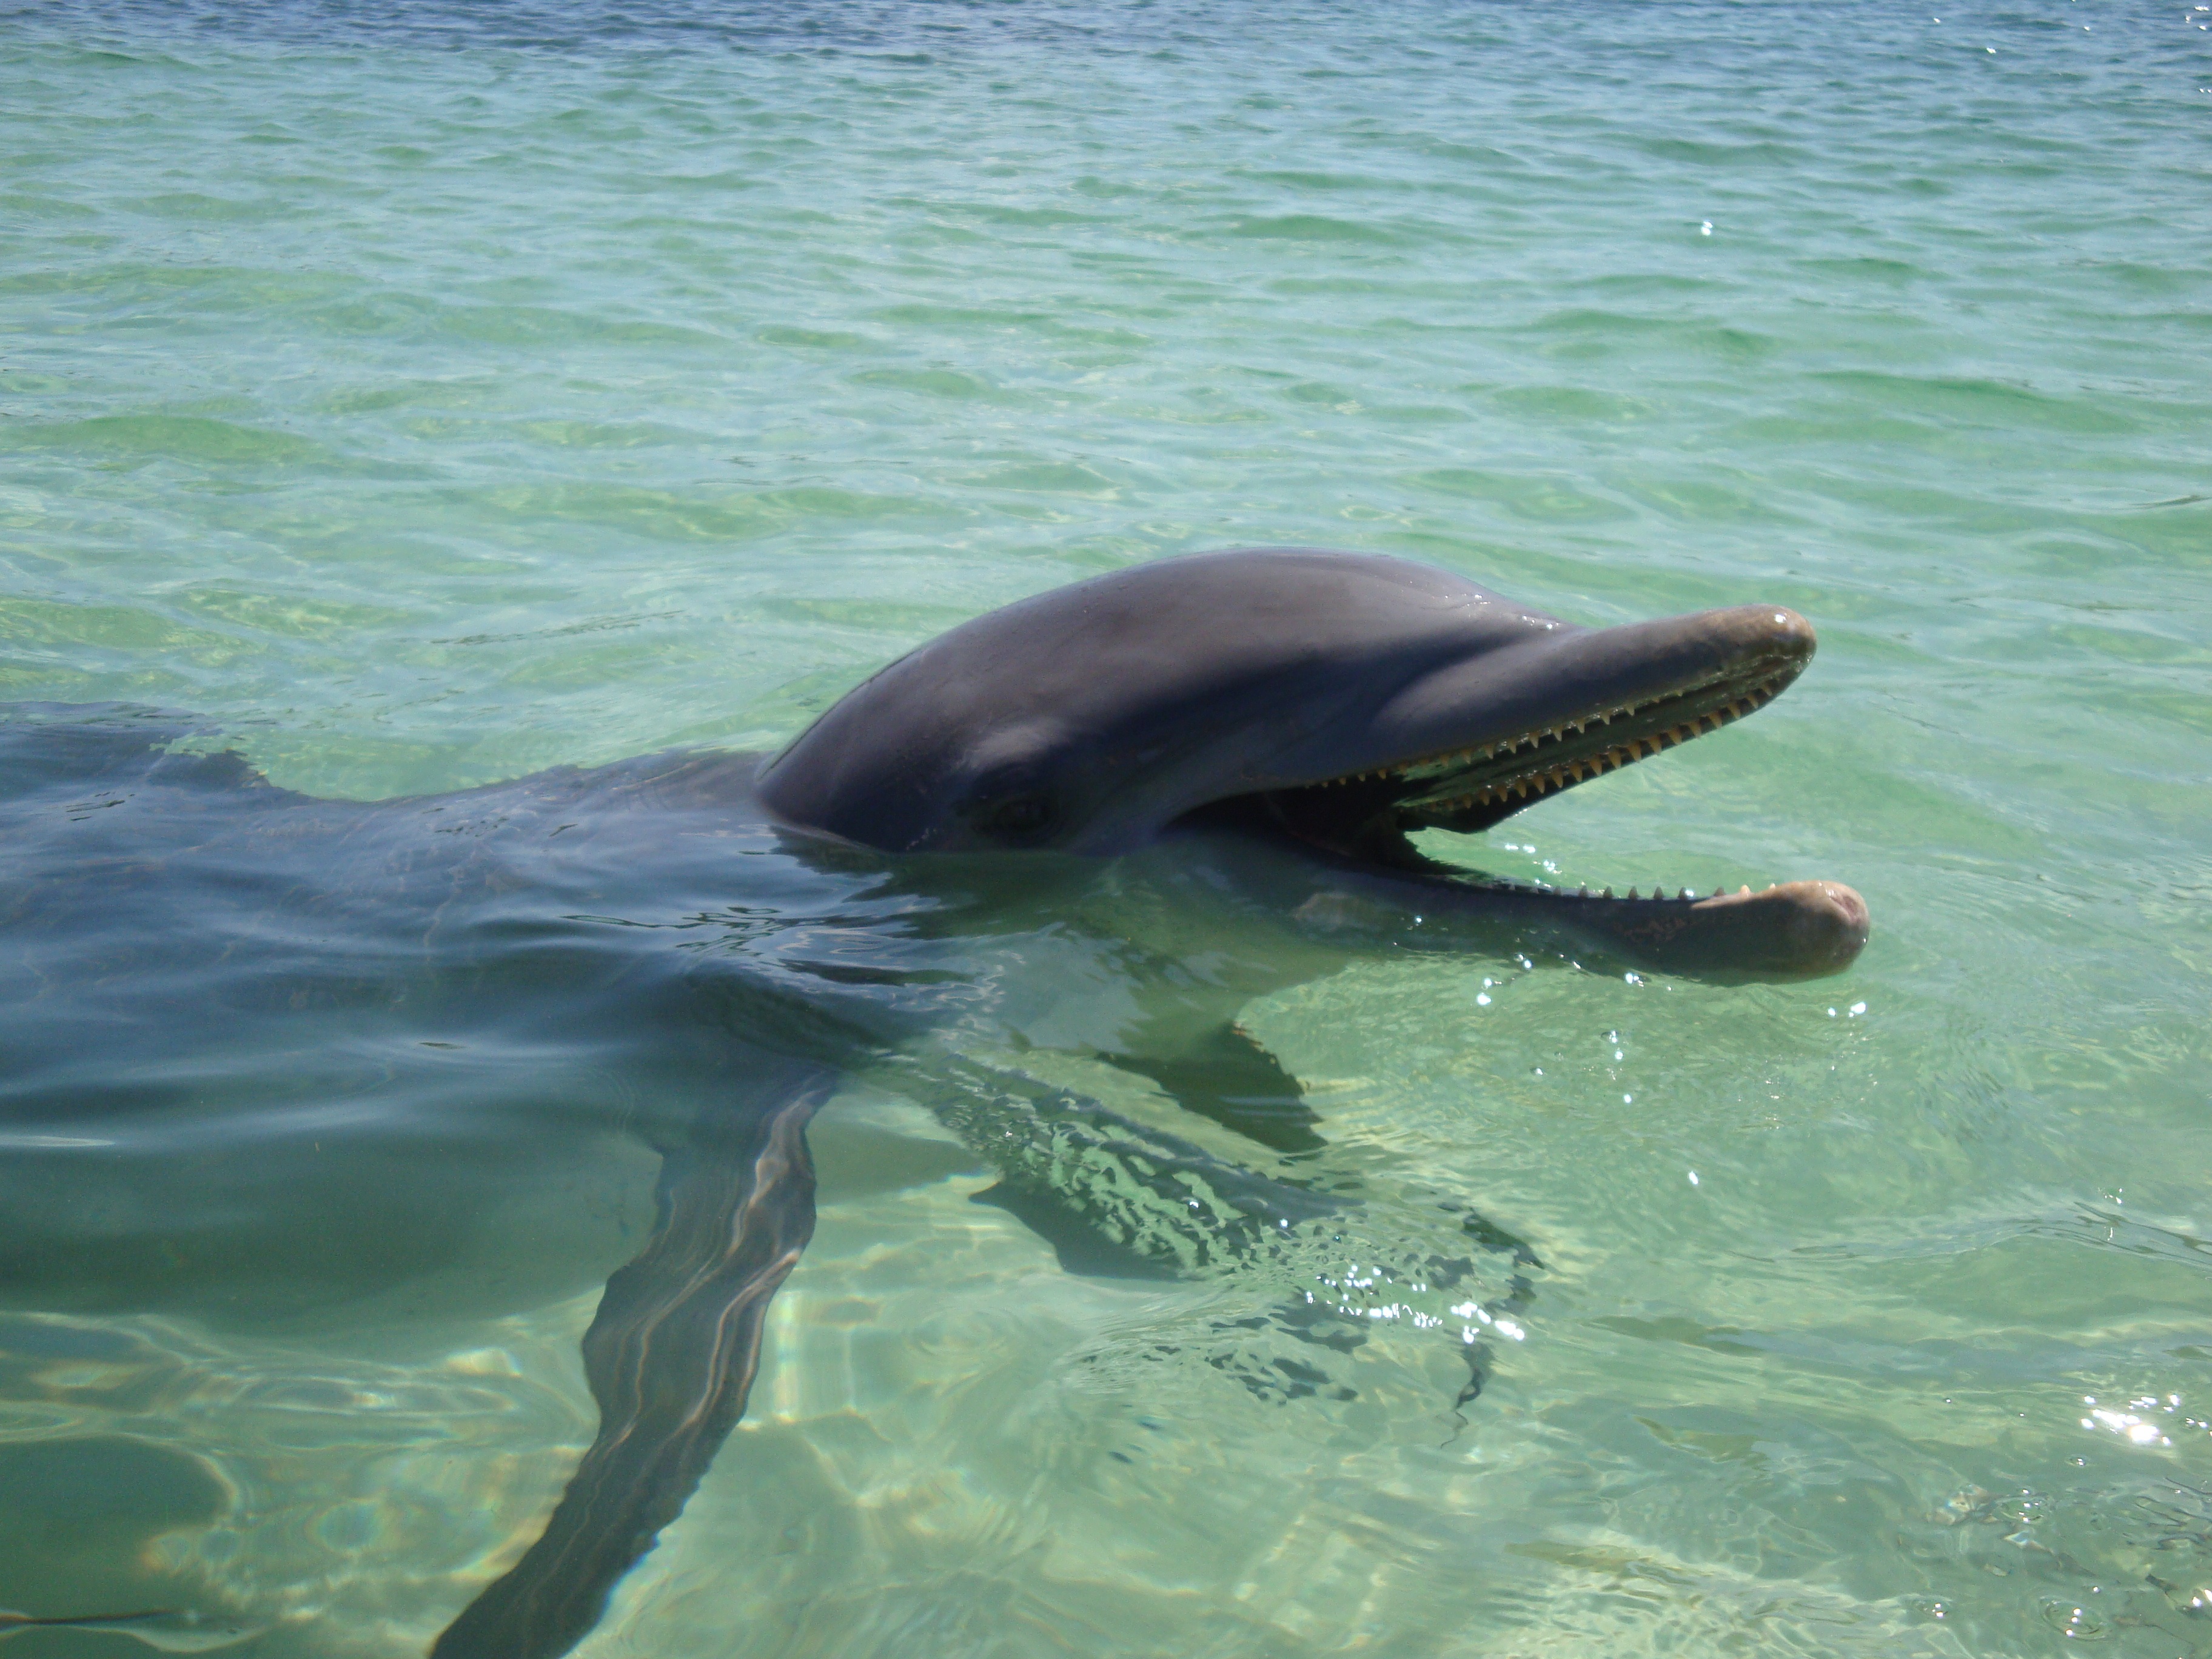
sea, water, nature, ocean, play, animal, cute, wildlife, wild, biology, mammal, blue, aquatic, fish, fauna, flipper, swimming, life, happy, marine, vertebrate, dolphin, bottlenose, marine mammal, marine biology, whales dolphins and porpoises, common bottlenose dolphin, short beaked common dolphin